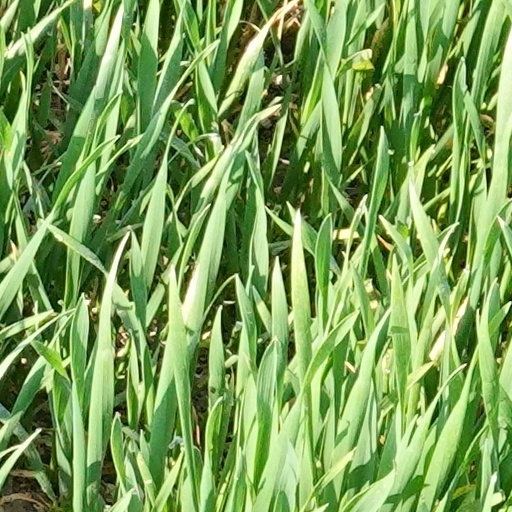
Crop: wheat